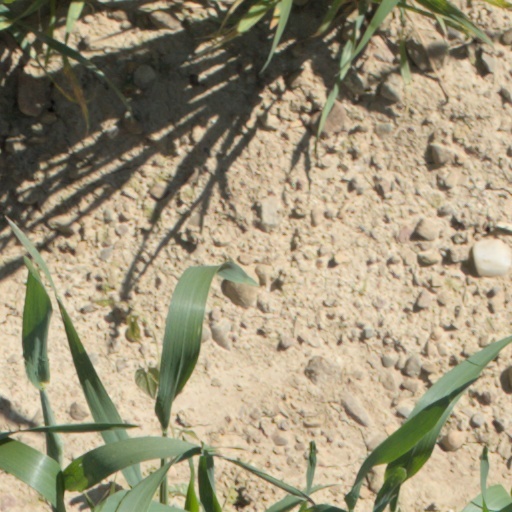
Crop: wheat